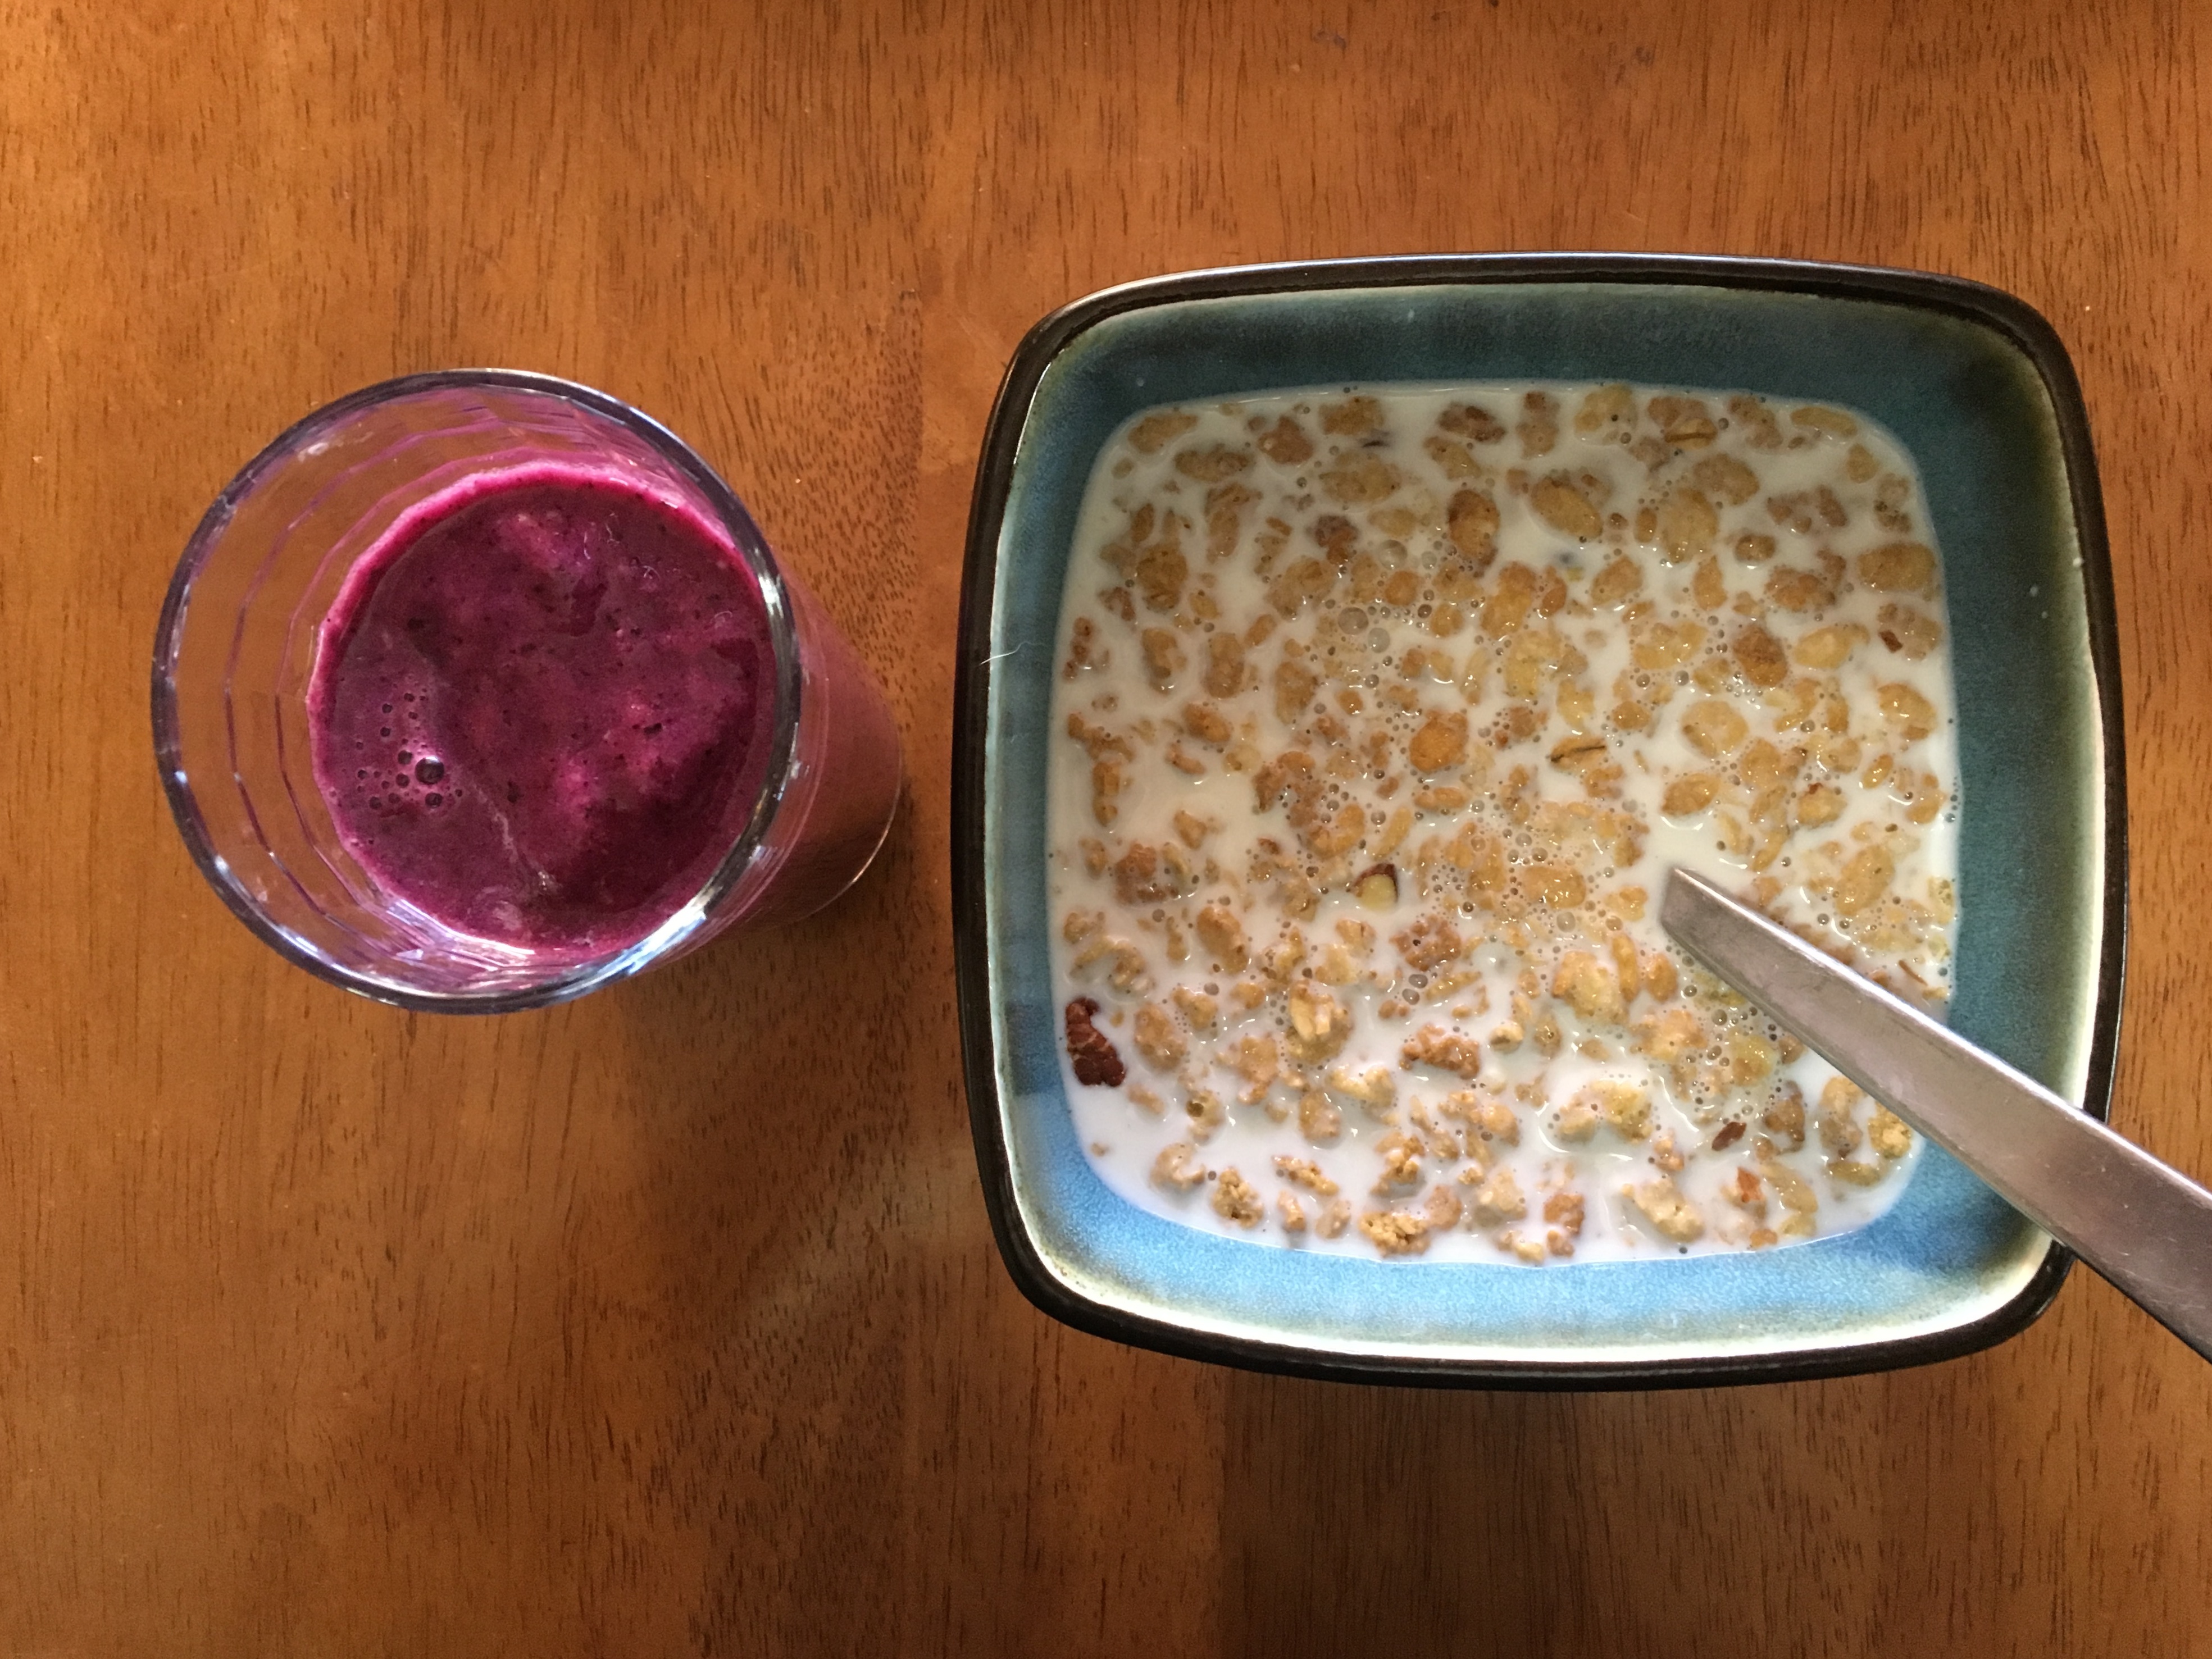
dish, meal, food, produce, breakfast, dessert